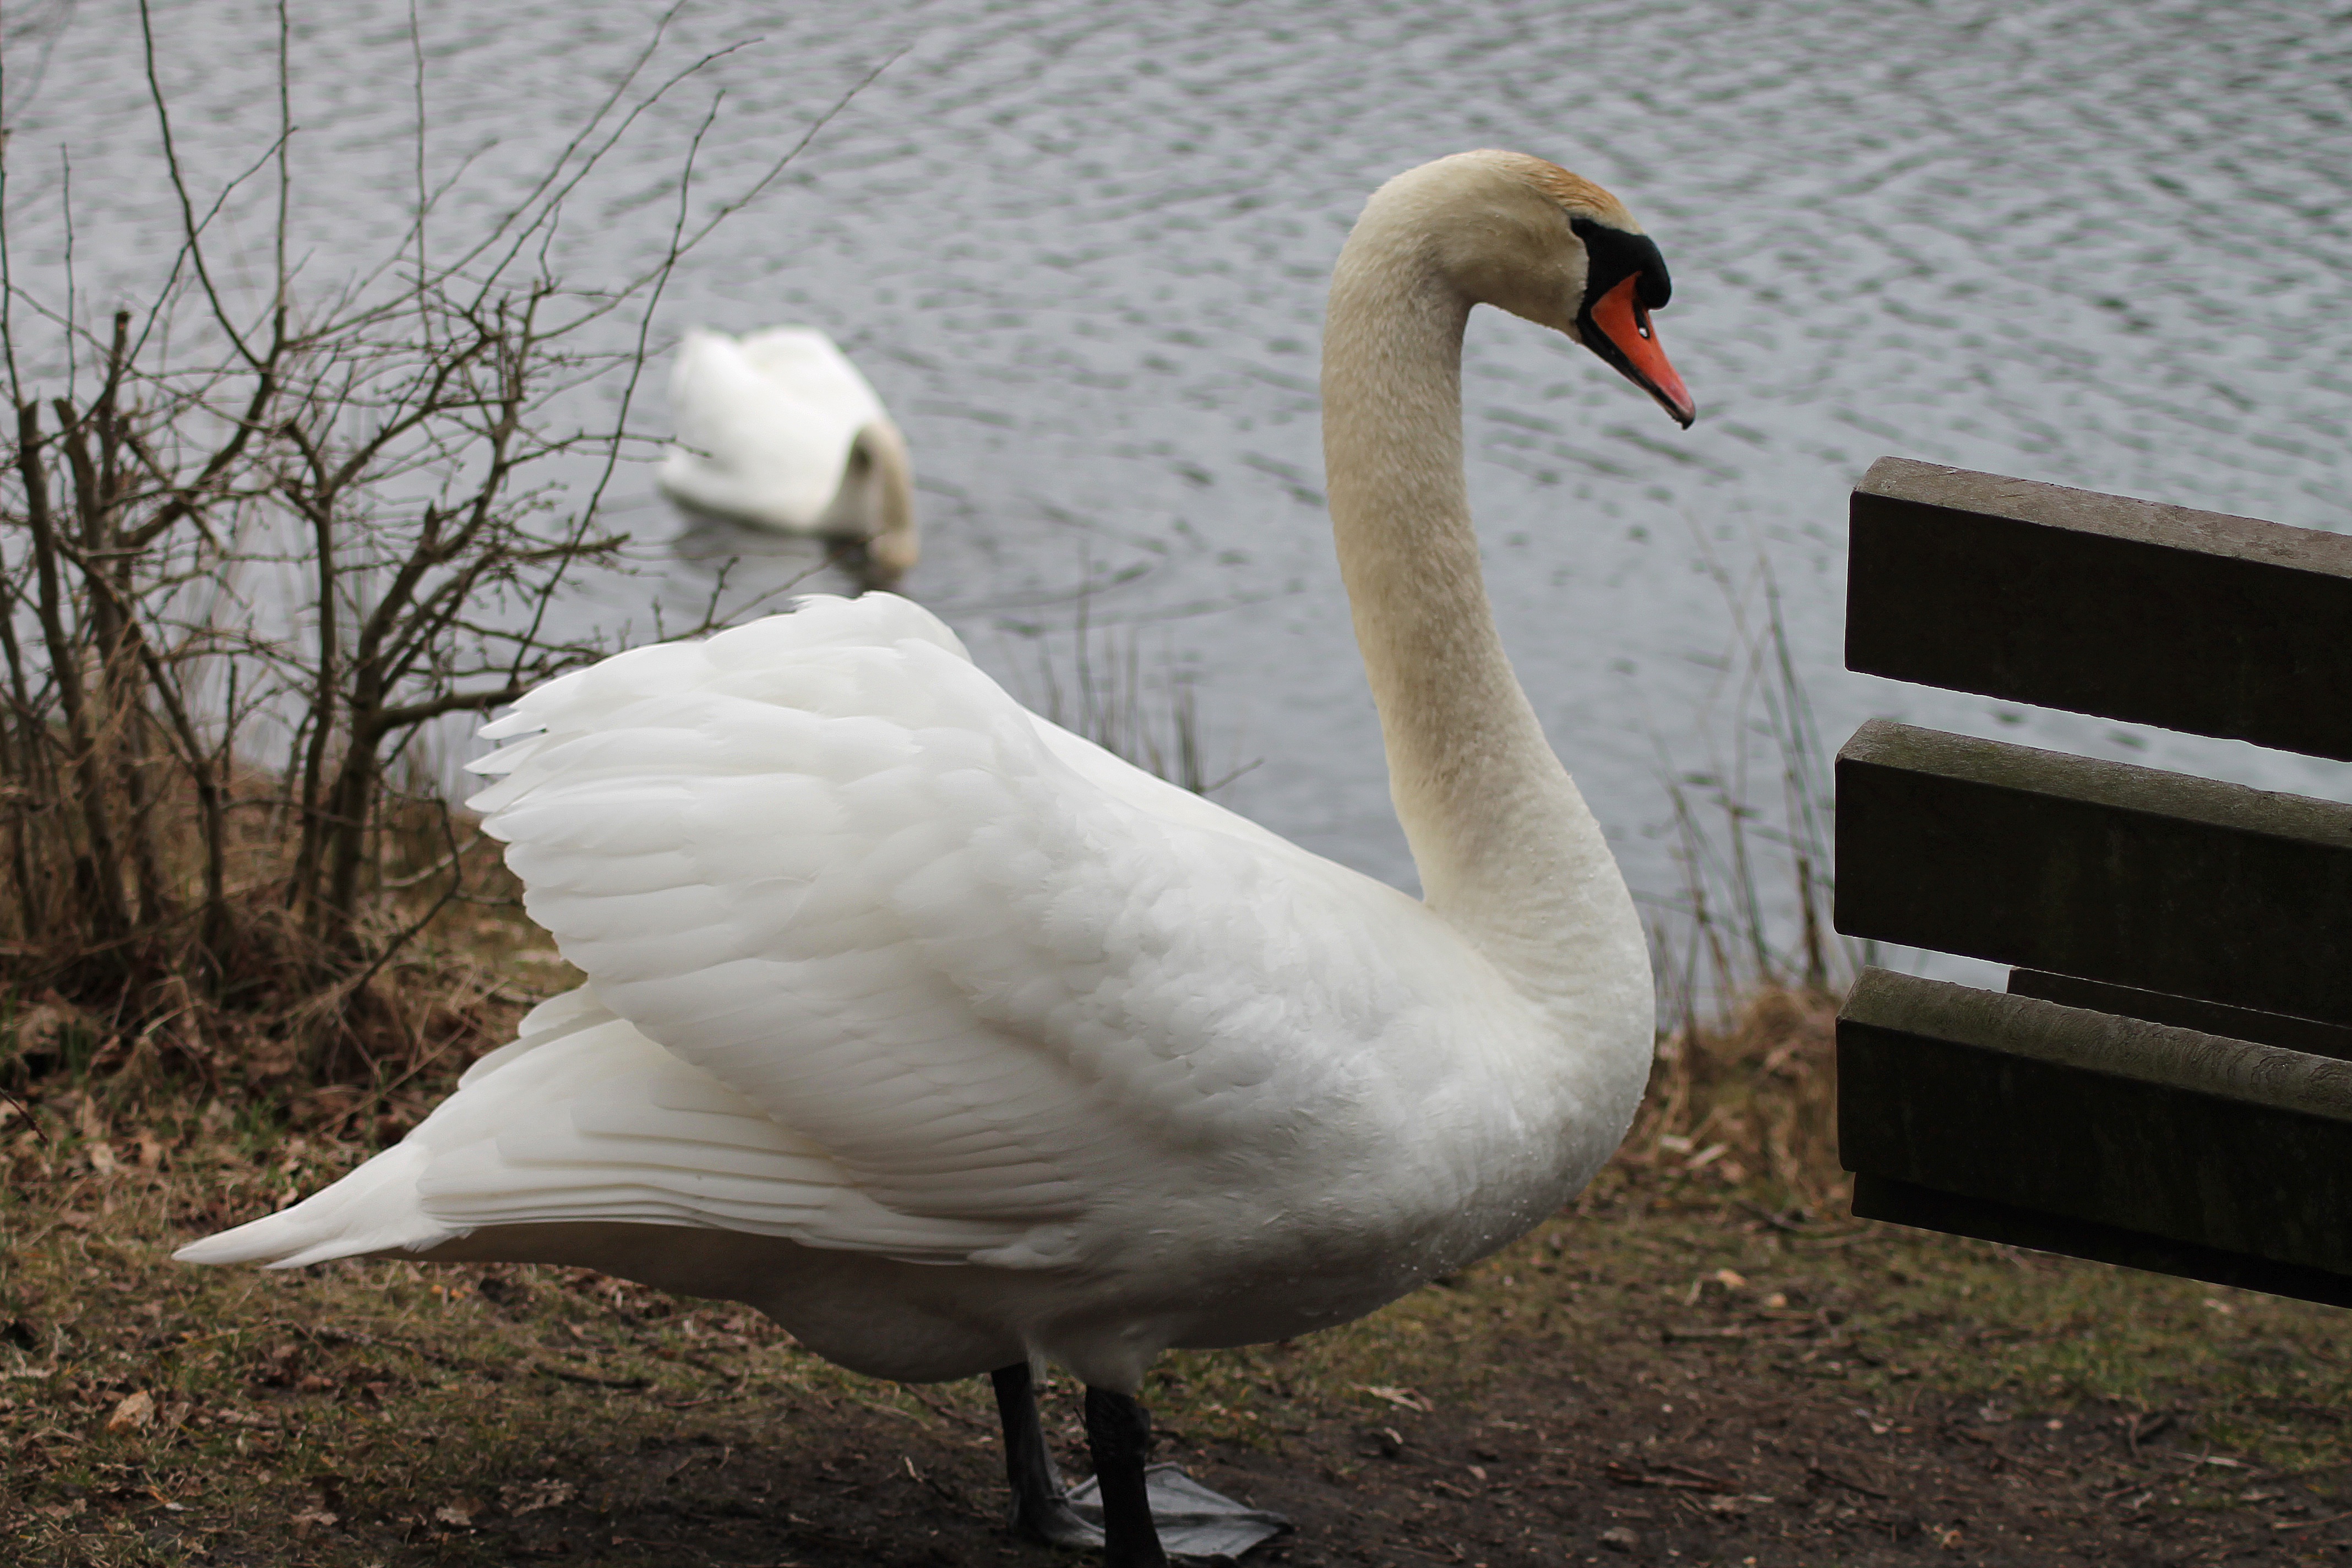
water, bird, wing, white, wildlife, spring, beak, natural, couple, fauna, swan, family, swans, goose, vertebrate, denmark, beautiful, nice, expensive, waterfowl, water bird, danish, national bird, swimming birds, ducks geese and swans